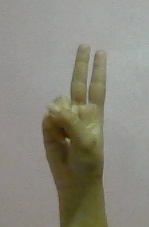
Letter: taa